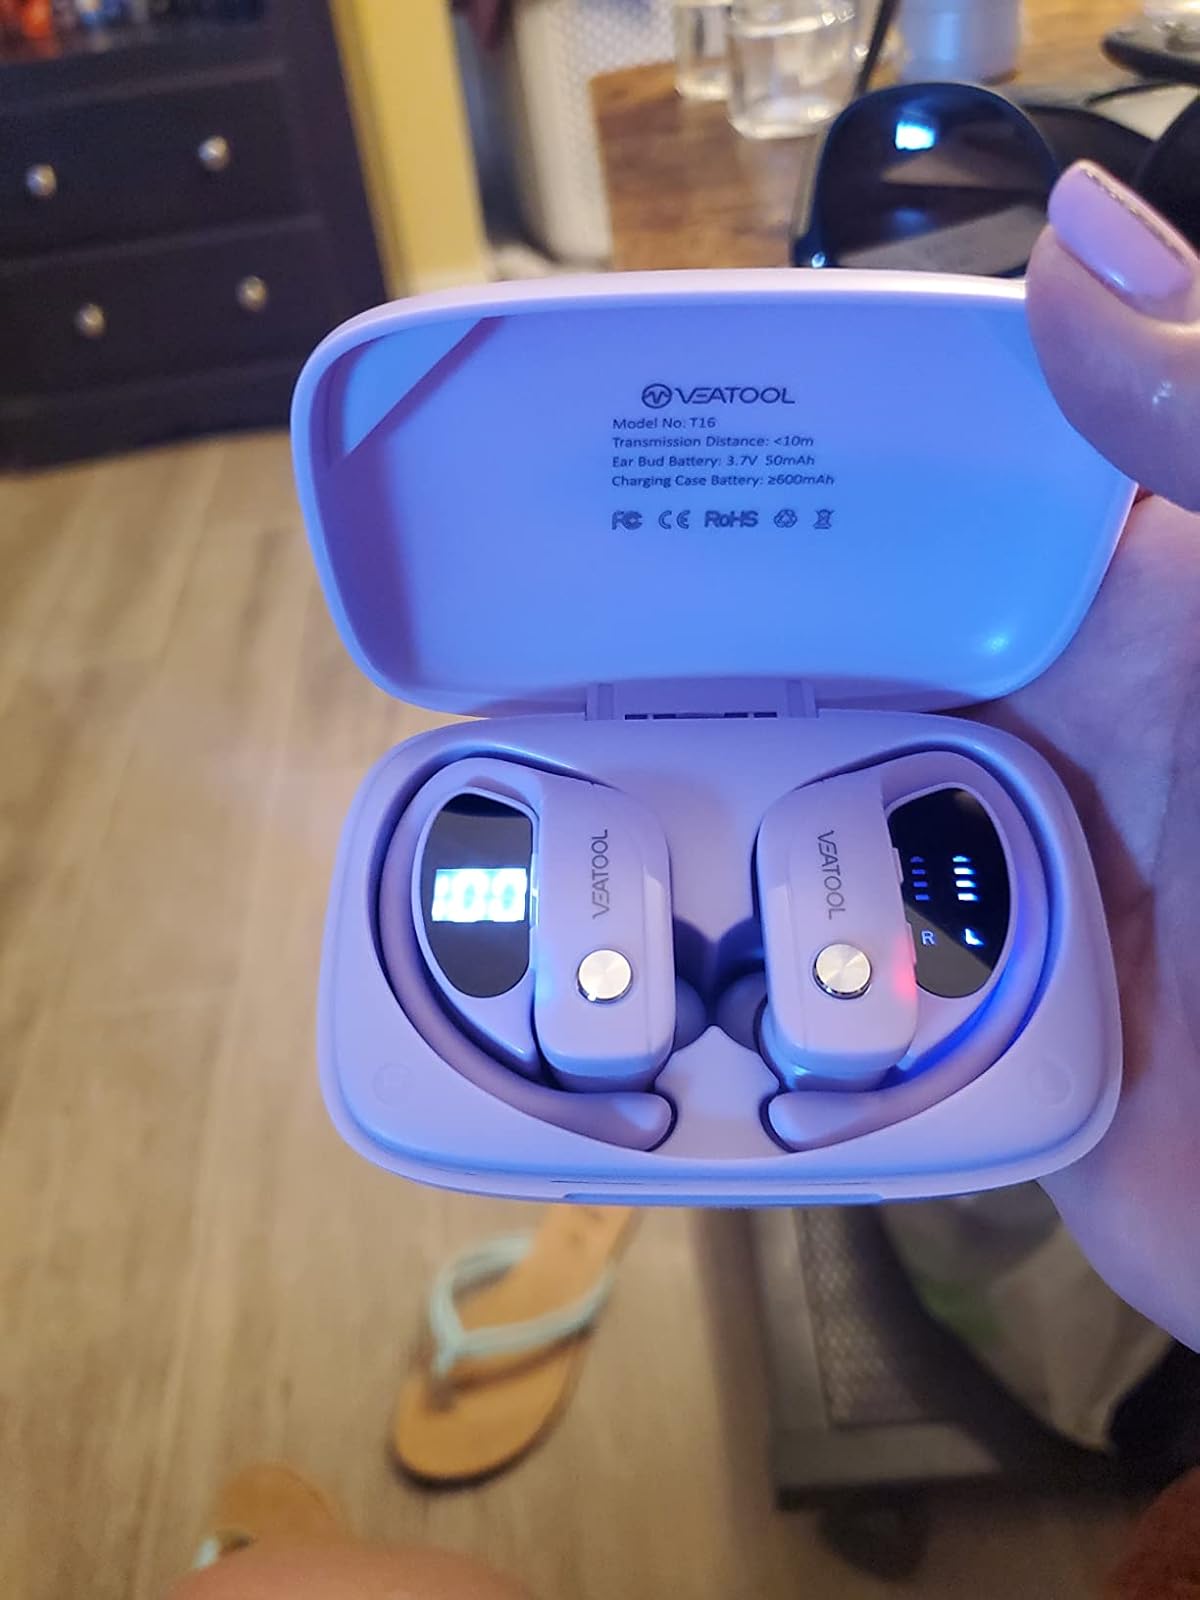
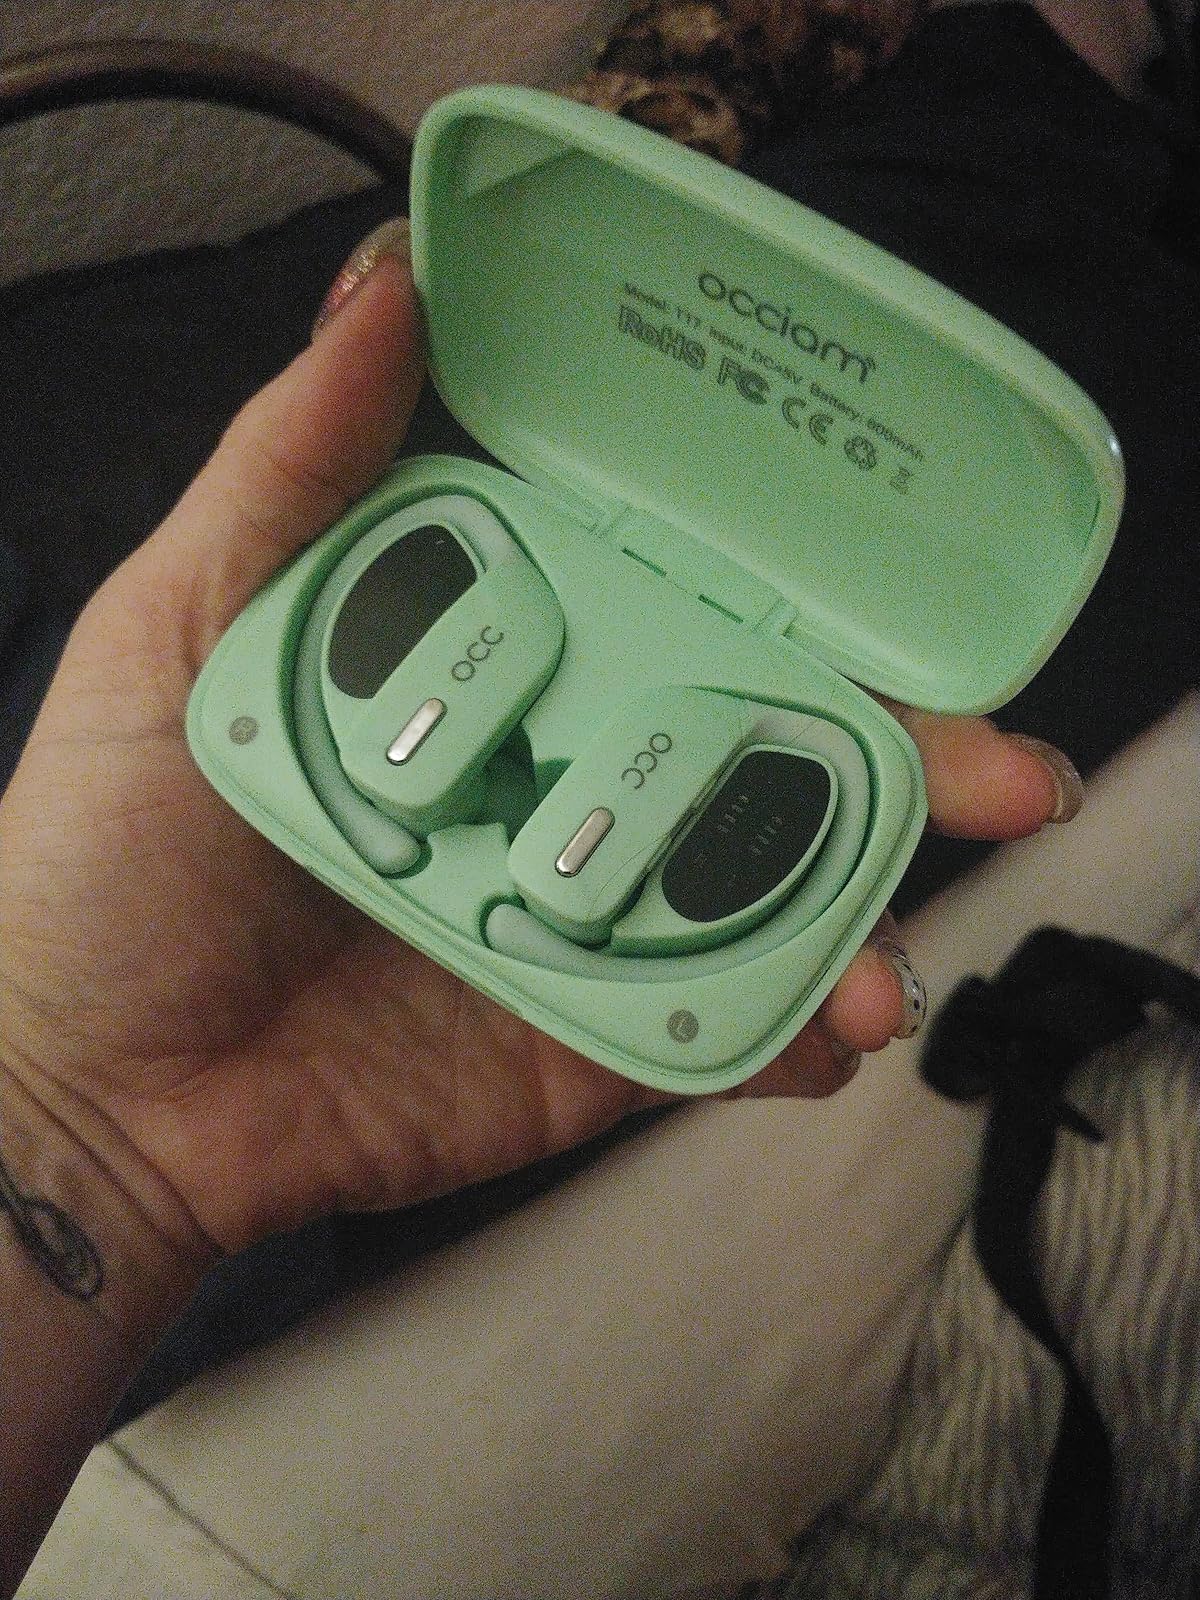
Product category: earbuds
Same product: no